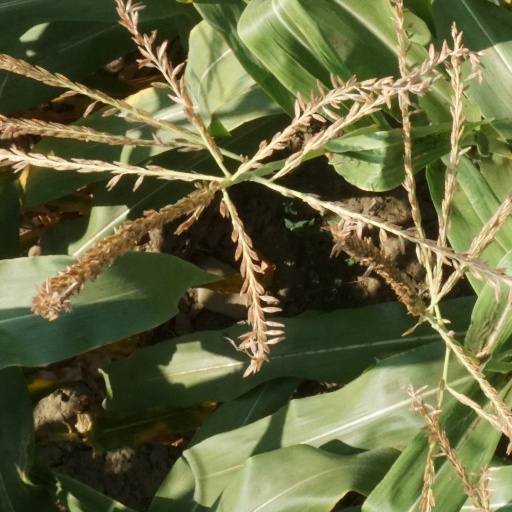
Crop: maize; corn